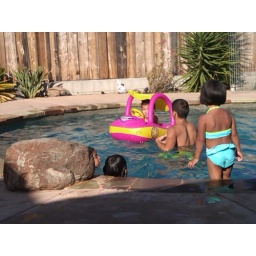
David in a water car